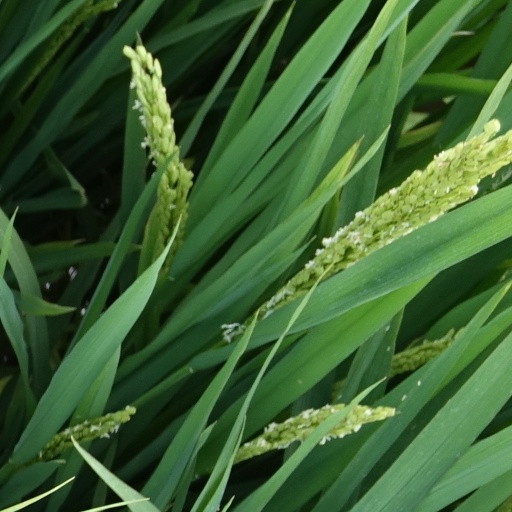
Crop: rice